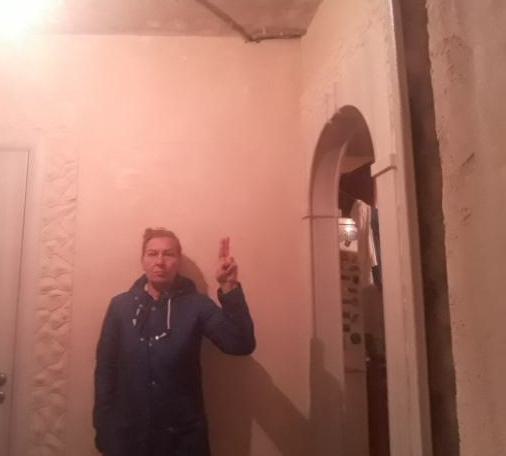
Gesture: two_up